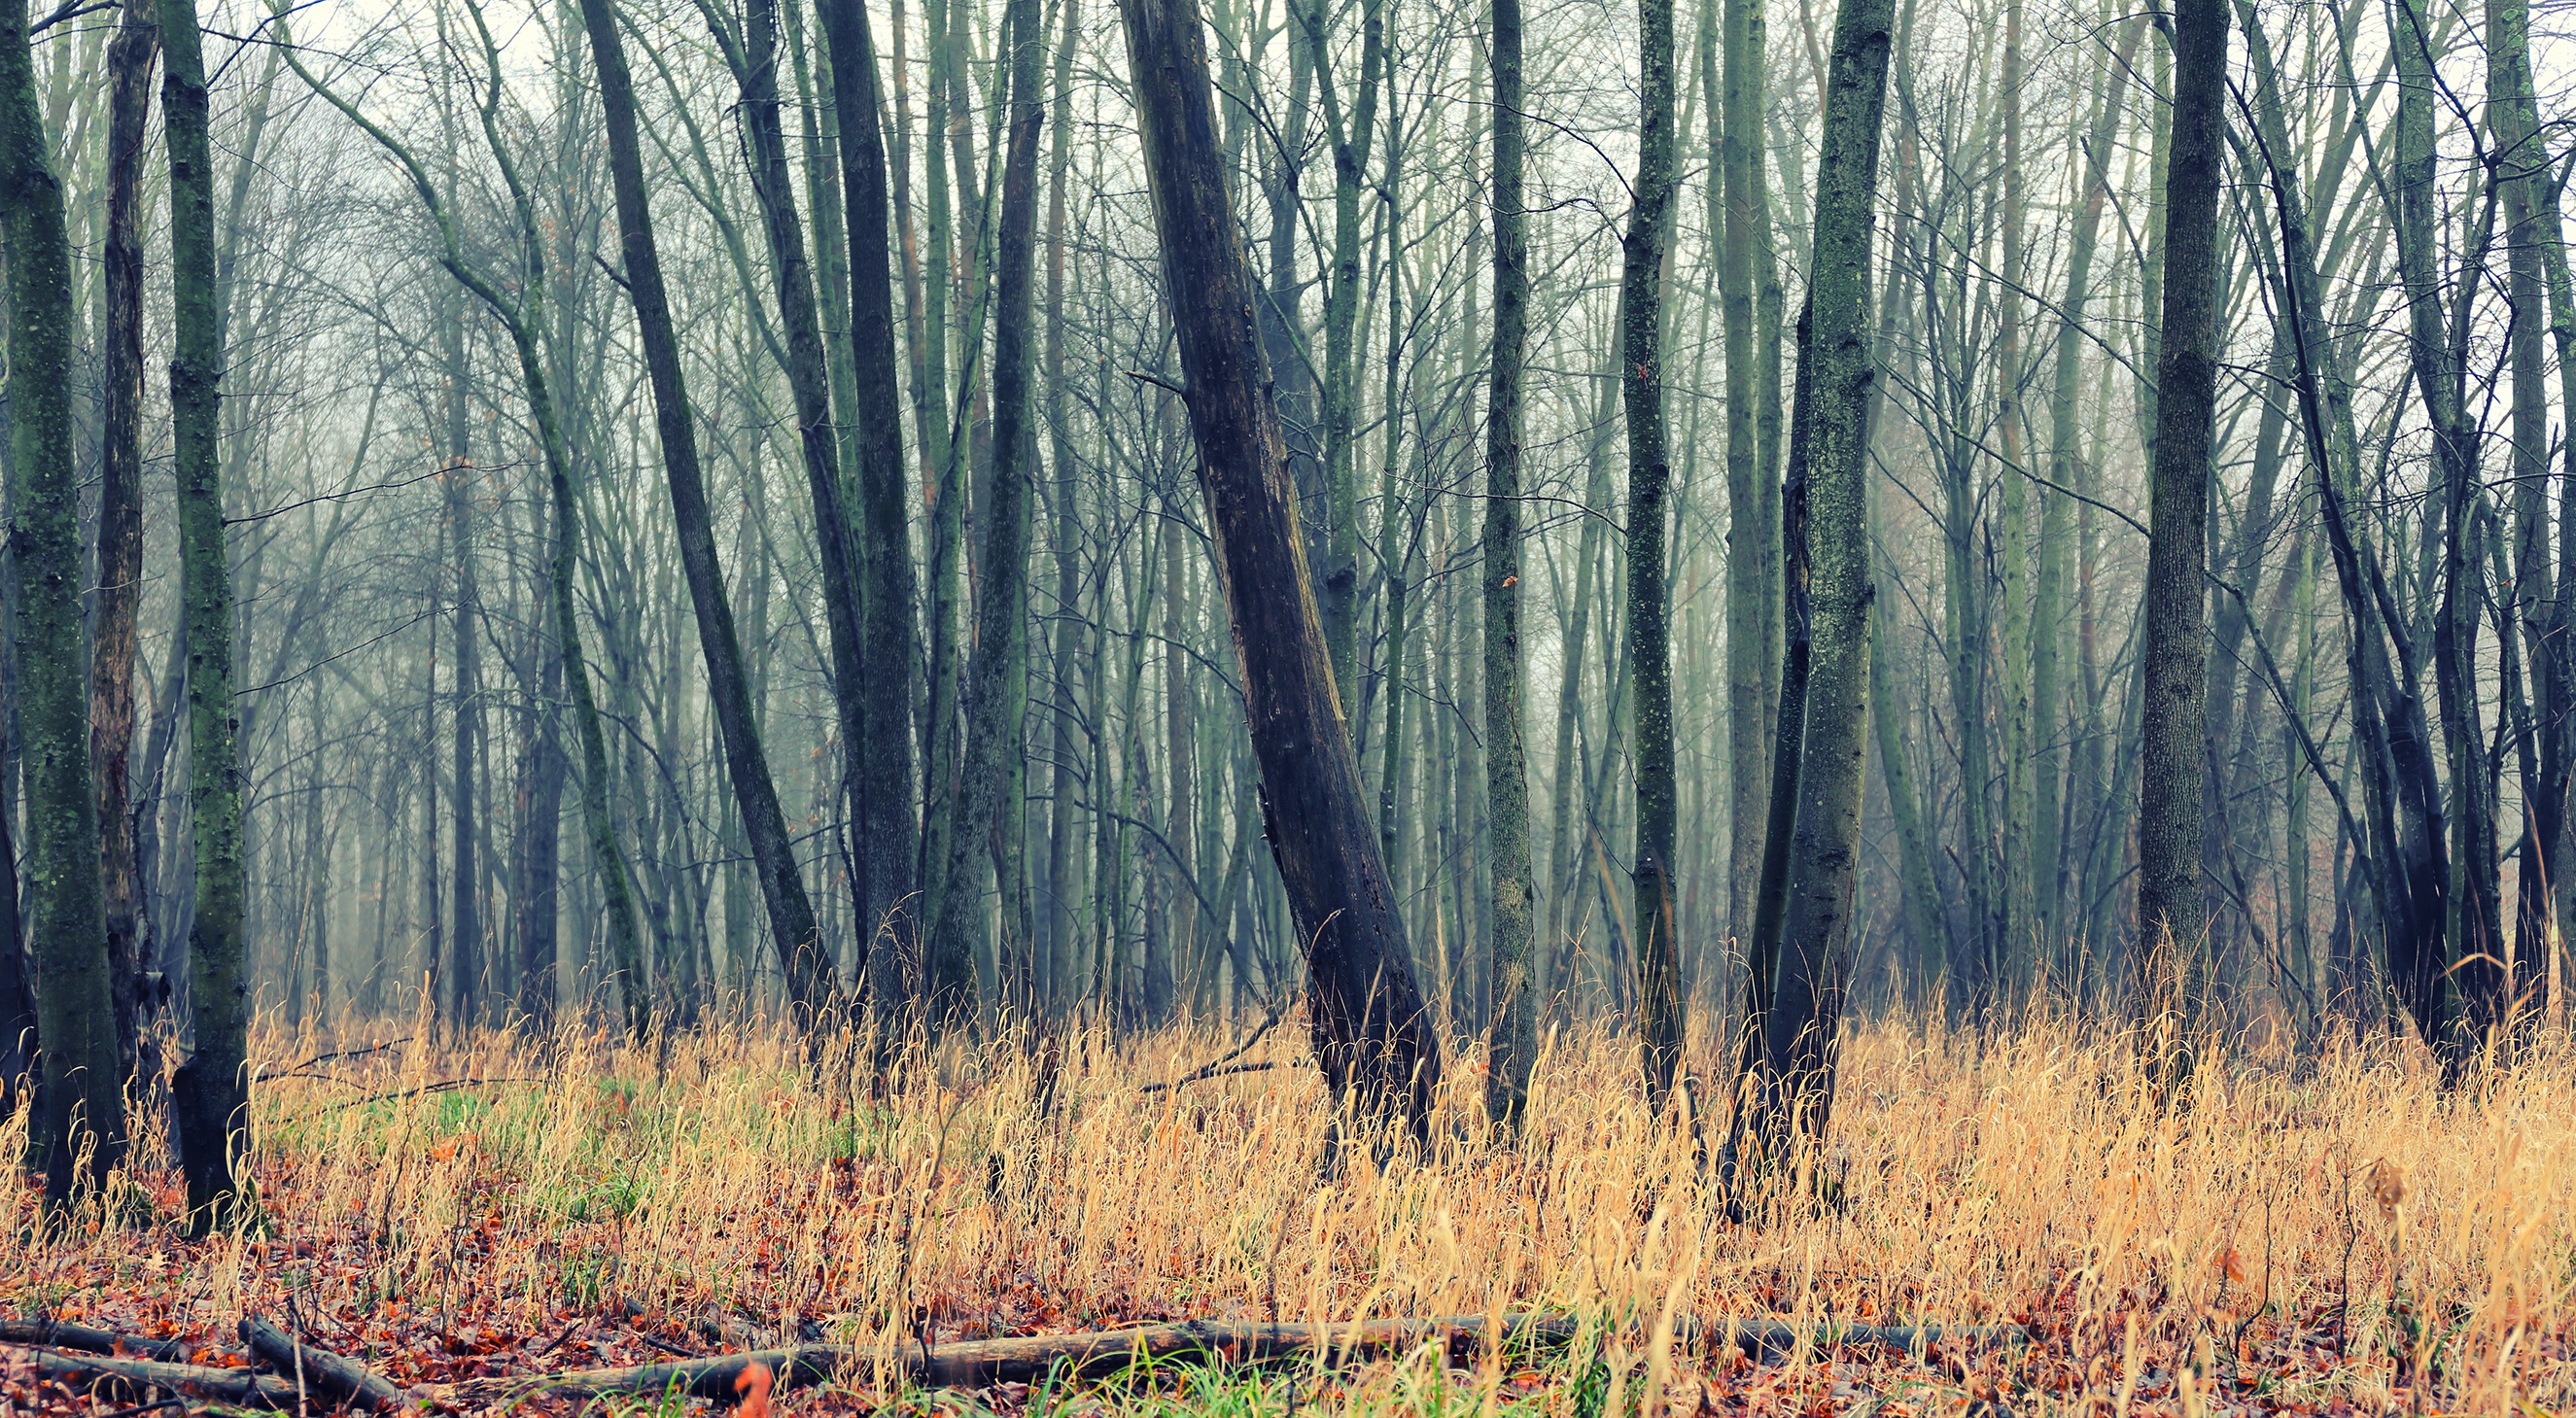
landscape, tree, nature, forest, grass, outdoor, swamp, wilderness, branch, cold, winter, plant, fog, mist, field, meadow, prairie, sunlight, morning, leaf, wet, country, foggy, scenic, natural, autumn, scenery, haze, season, spruce, wetland, woodland, habitat, ecosystem, beautiful landscape, forest landscape, biome, natural environment, atmospheric phenomenon, grass family, woody plant, temperate coniferous forest, land plant